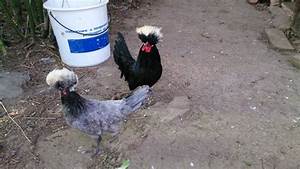
Label: chicken